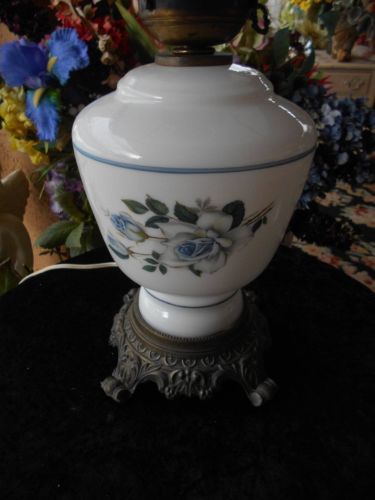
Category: lamp